Croatia and the World Bank

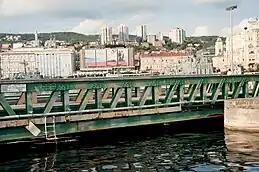
A railway bridge in the port of Rijeka (circa 2009), the primary seaport in Croatia, before the completion of the Second Rijeka Gateway Project.

Begun in 2008 and slated to finish by December 2018, the second Rijeka Gateway Project has been a massive infrastructure project to revitalize and modernize the port of Rijeka, the largest seaport in Croatia with a historically favorable geographic location on the Adriatic Sea. The second Rijeka Gateway project will improve infrastructure that builds a better connection between the port and highways, improve quality of service for private sector investments, and increase capacity in the port of Rijeka. Specifically, the improved quality of services will include increased Rijeka port container capacity, increased container traffic, and increased container terminal efficiency. Port service enhancement and terminal development are the target goals to increase private sector involvement, by increasing the portion of dry cargo port activities operated by a private majority ownership sector from a baseline of 29% in 2007 to an end target of 65% in 2018. The project also targets improved financial performance in the public sector by reducing subsidies for interest as a percentage of operating revenues, from a baseline of 46% in 2007 down to an end target of 10% by 2018.